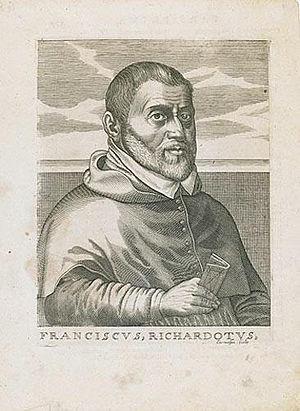
François_Richardot eveque d'arras
François Richardot théologien, religieux de l'ordre des Augustins, chanoine de Besançon de 1546 à 1554, évêque d'Arras de 1561 à 1574 et confesseur de Marguerite de Parme. Il fut l'un des hommes d'Église de Franche-Comté qui fit sa carrière sous la protection de la famille Granvelle.